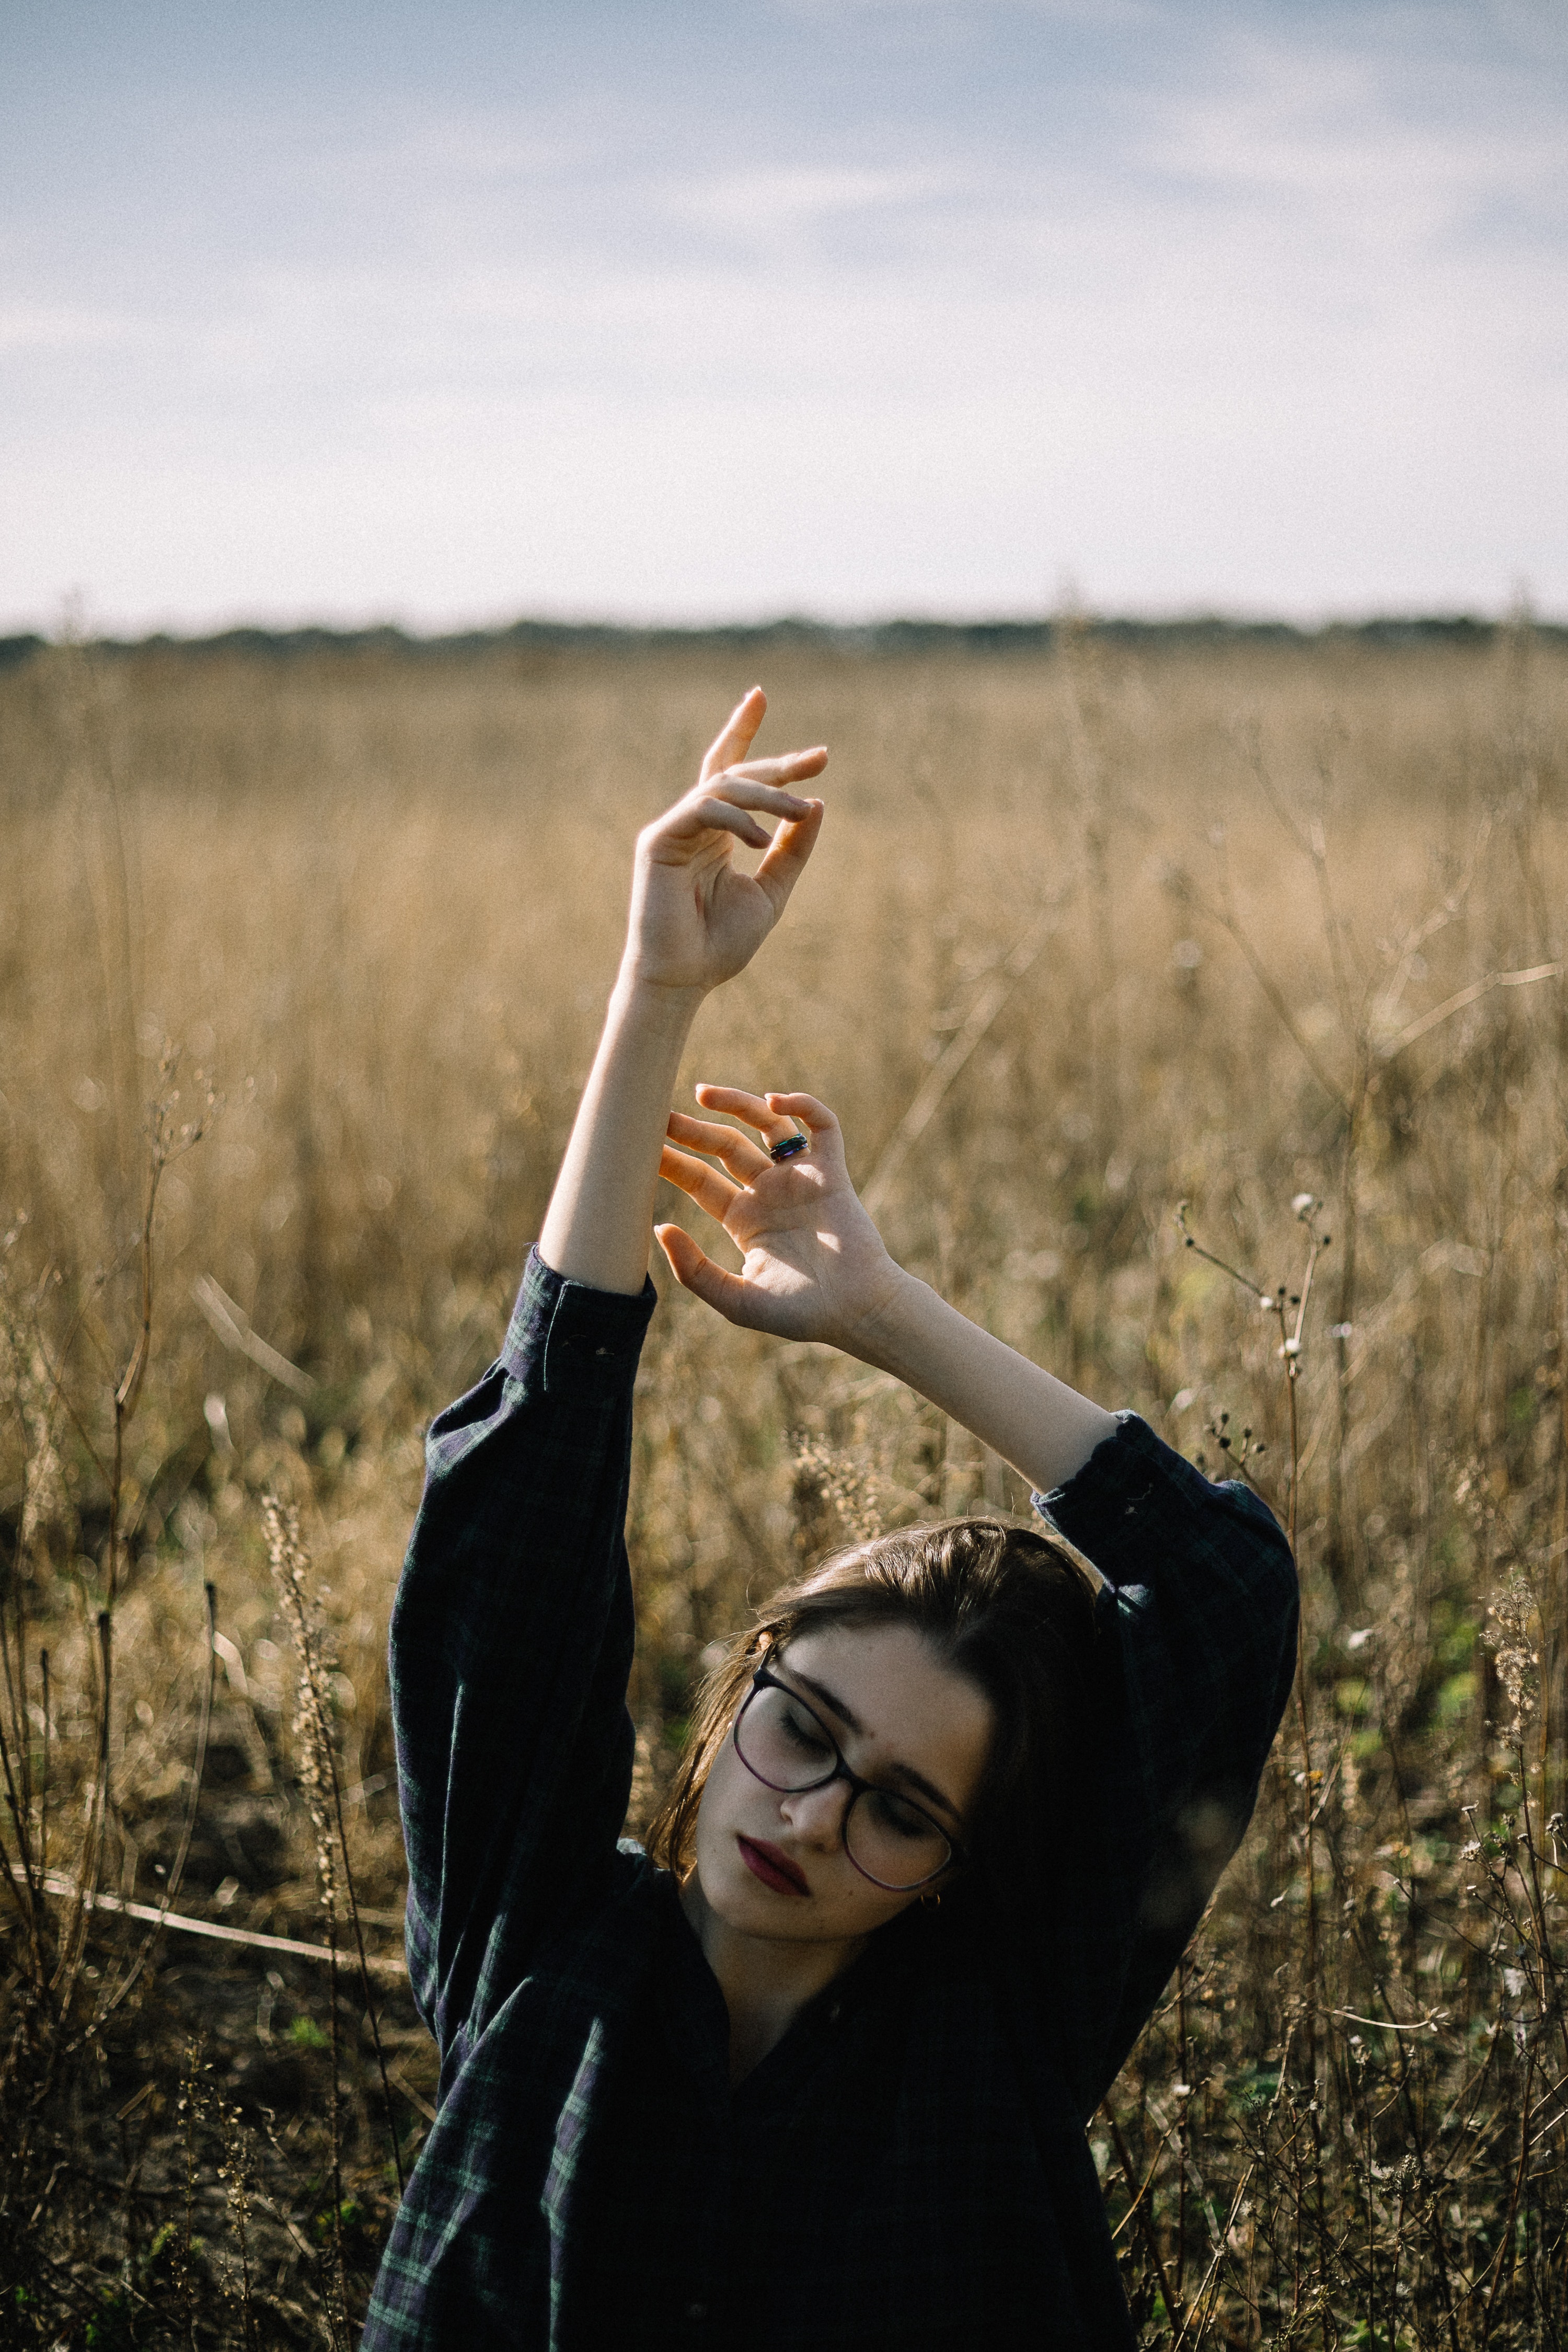
woman, People in nature, facial expression, grass, sky, eyewear, arm, grassland, hand, grass family, photography, happy, tree, smile, fun, human, gesture, sunlight, finger, glasses, plant, field, meadow, prairie, vision care, sunglasses, cloud, soil, photo shoot, flash photography, black hair, forest